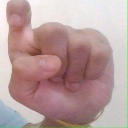
अक्षर: इ